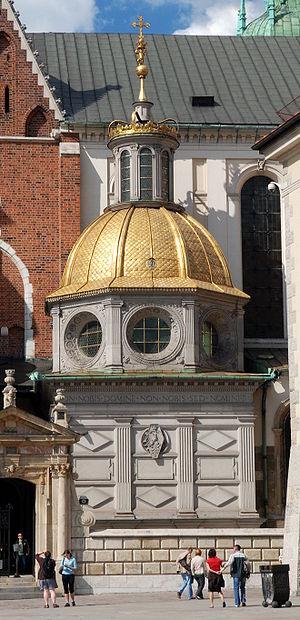
La chapelle de Sigismond est une chapelle Renaissance située près du portail sud de la cathédrale de Wawel à Cracovie et construite entre 1519 et 1533 par l'architecte de Florence Bartolomeo Berrecci pour le roi Sigismond Ier de Pologne. Surmontée d'un dôme doré, la chapelle abrite les tombes du fondateur et de ses enfants ː Sigismond Ier de Pologne, Sigismond II de Pologne et Anna Jagiellon.